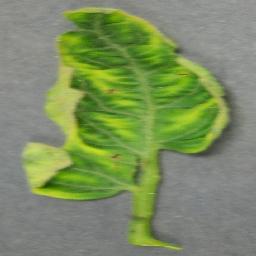
Label: Tomato___Tomato_Yellow_Leaf_Curl_Virus